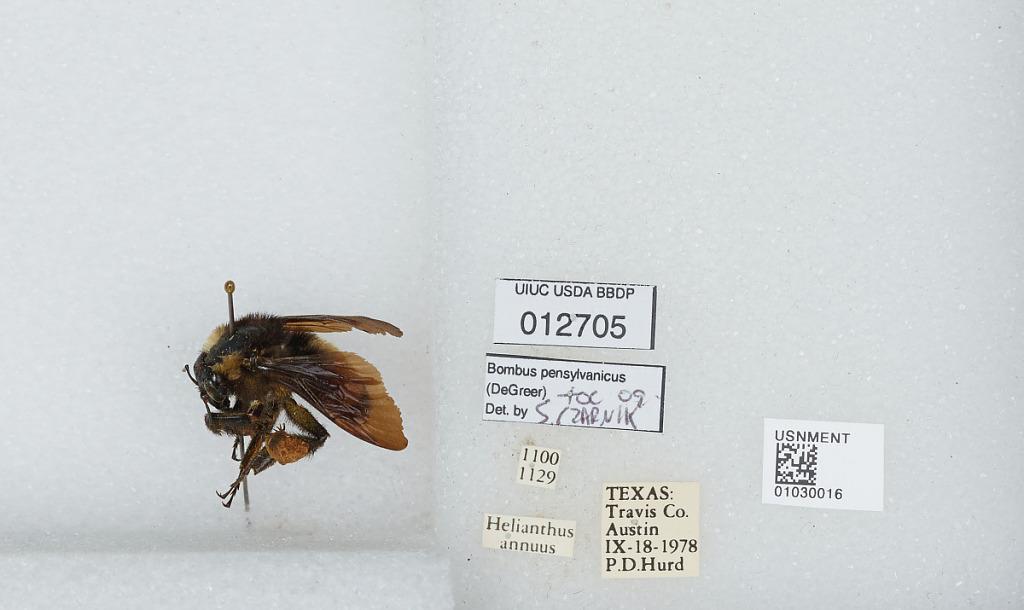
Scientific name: Bombus (Fervidobombus) pensylvanicus pensylvanicus (De Geer)
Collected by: P. Hurd
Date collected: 1978-9-18
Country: United States
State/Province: Texas
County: Travis
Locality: Austin